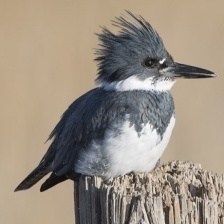
Species: BELTED KINGFISHER
Scientific name: MEGACERYLE ALCYON